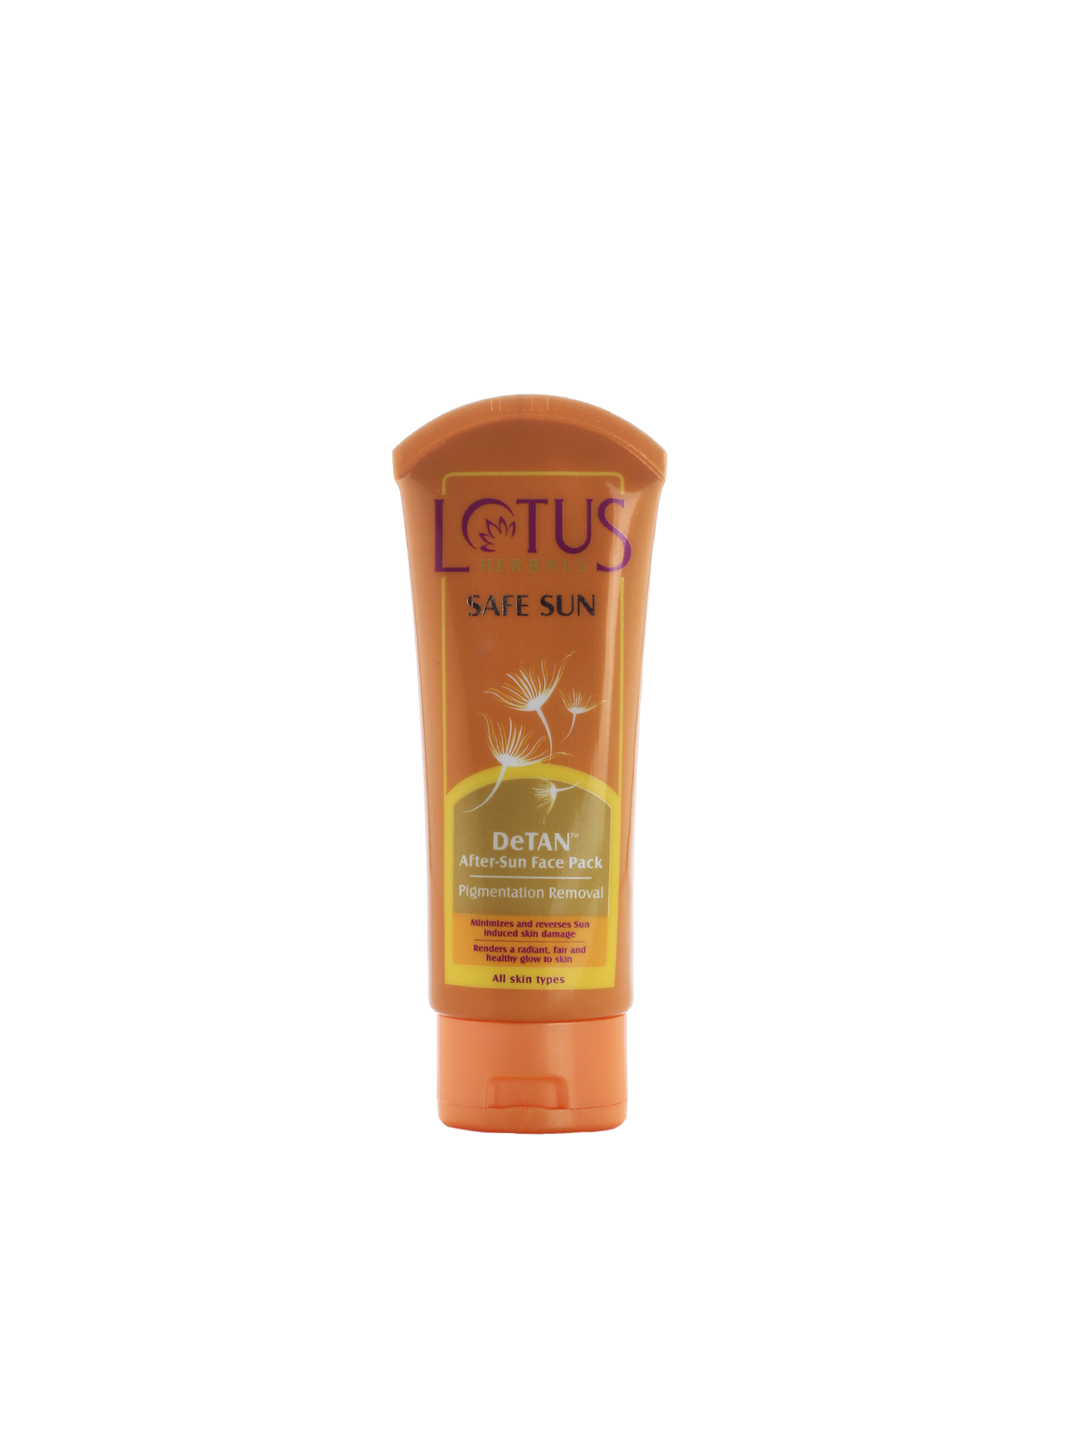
Lotus Herbals Safe Sun De-Tan Face Pack
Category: Personal Care / Skin Care / Sunscreen
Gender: Women
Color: White
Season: Spring 2017
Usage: NA